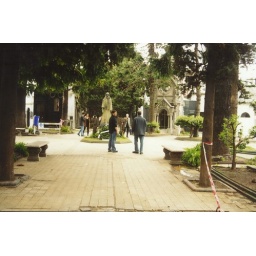
That's me in in the black shirt